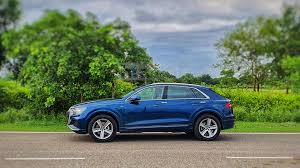
Label: noambulance